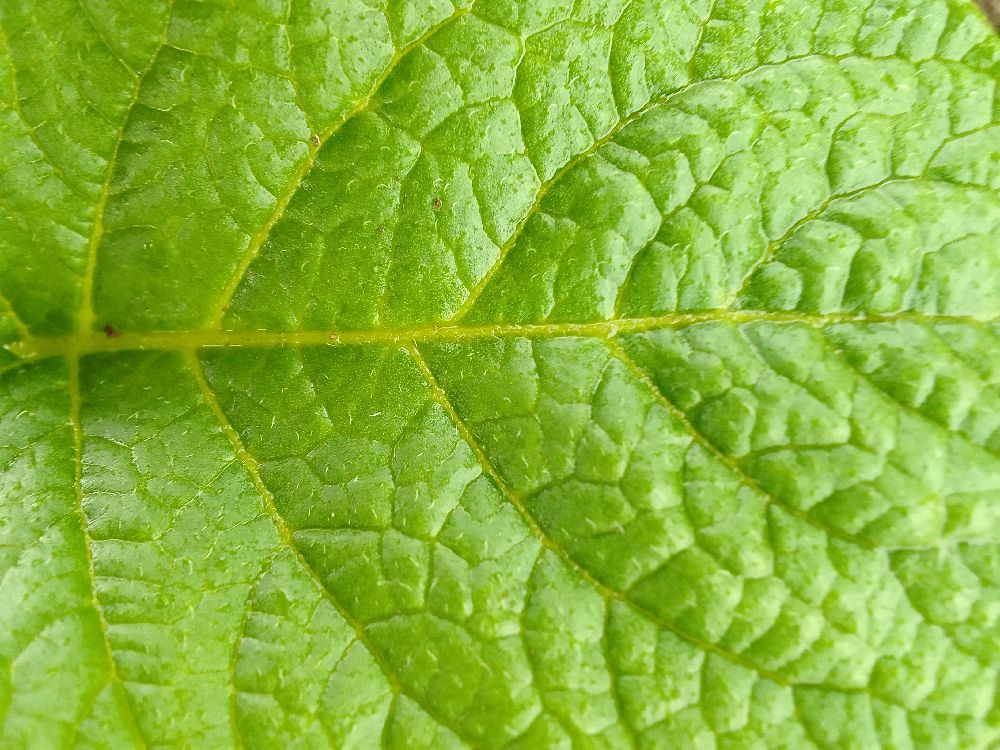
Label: Healthy